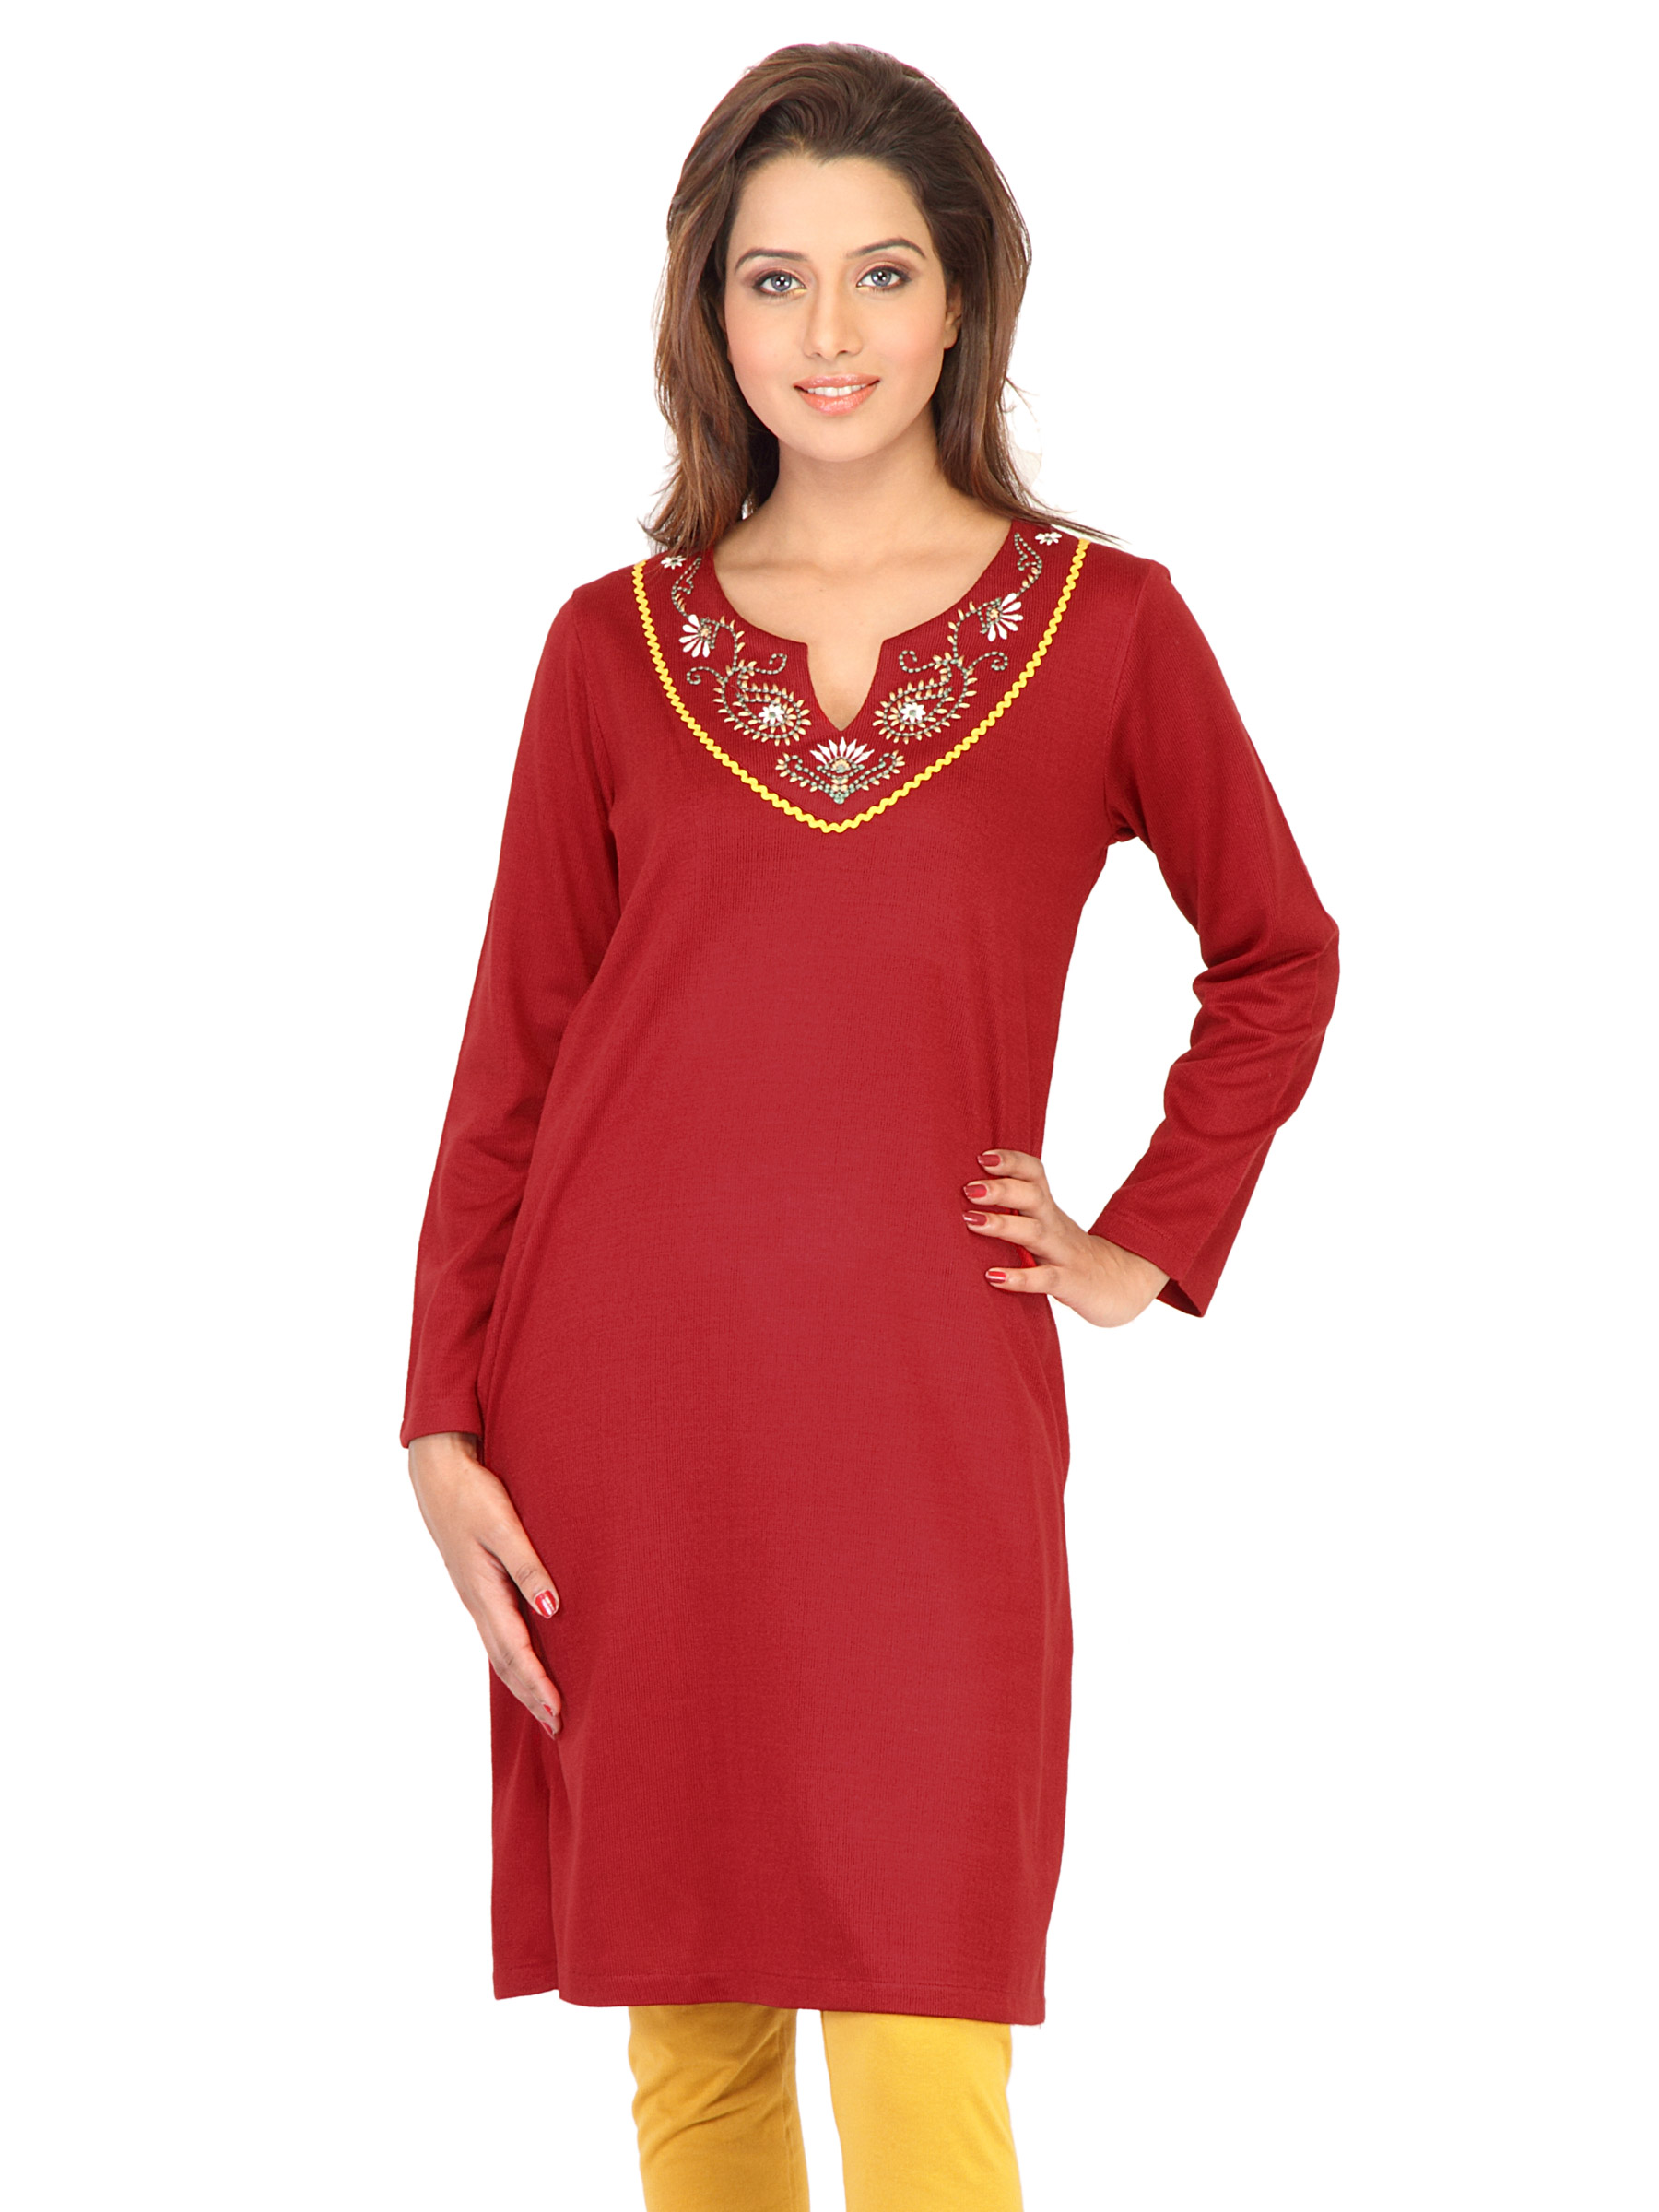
Aurelia Women Solid Red Kurtas
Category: Apparel / Topwear / Kurtas
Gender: Women
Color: Red
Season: Fall 2011
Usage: Ethnic